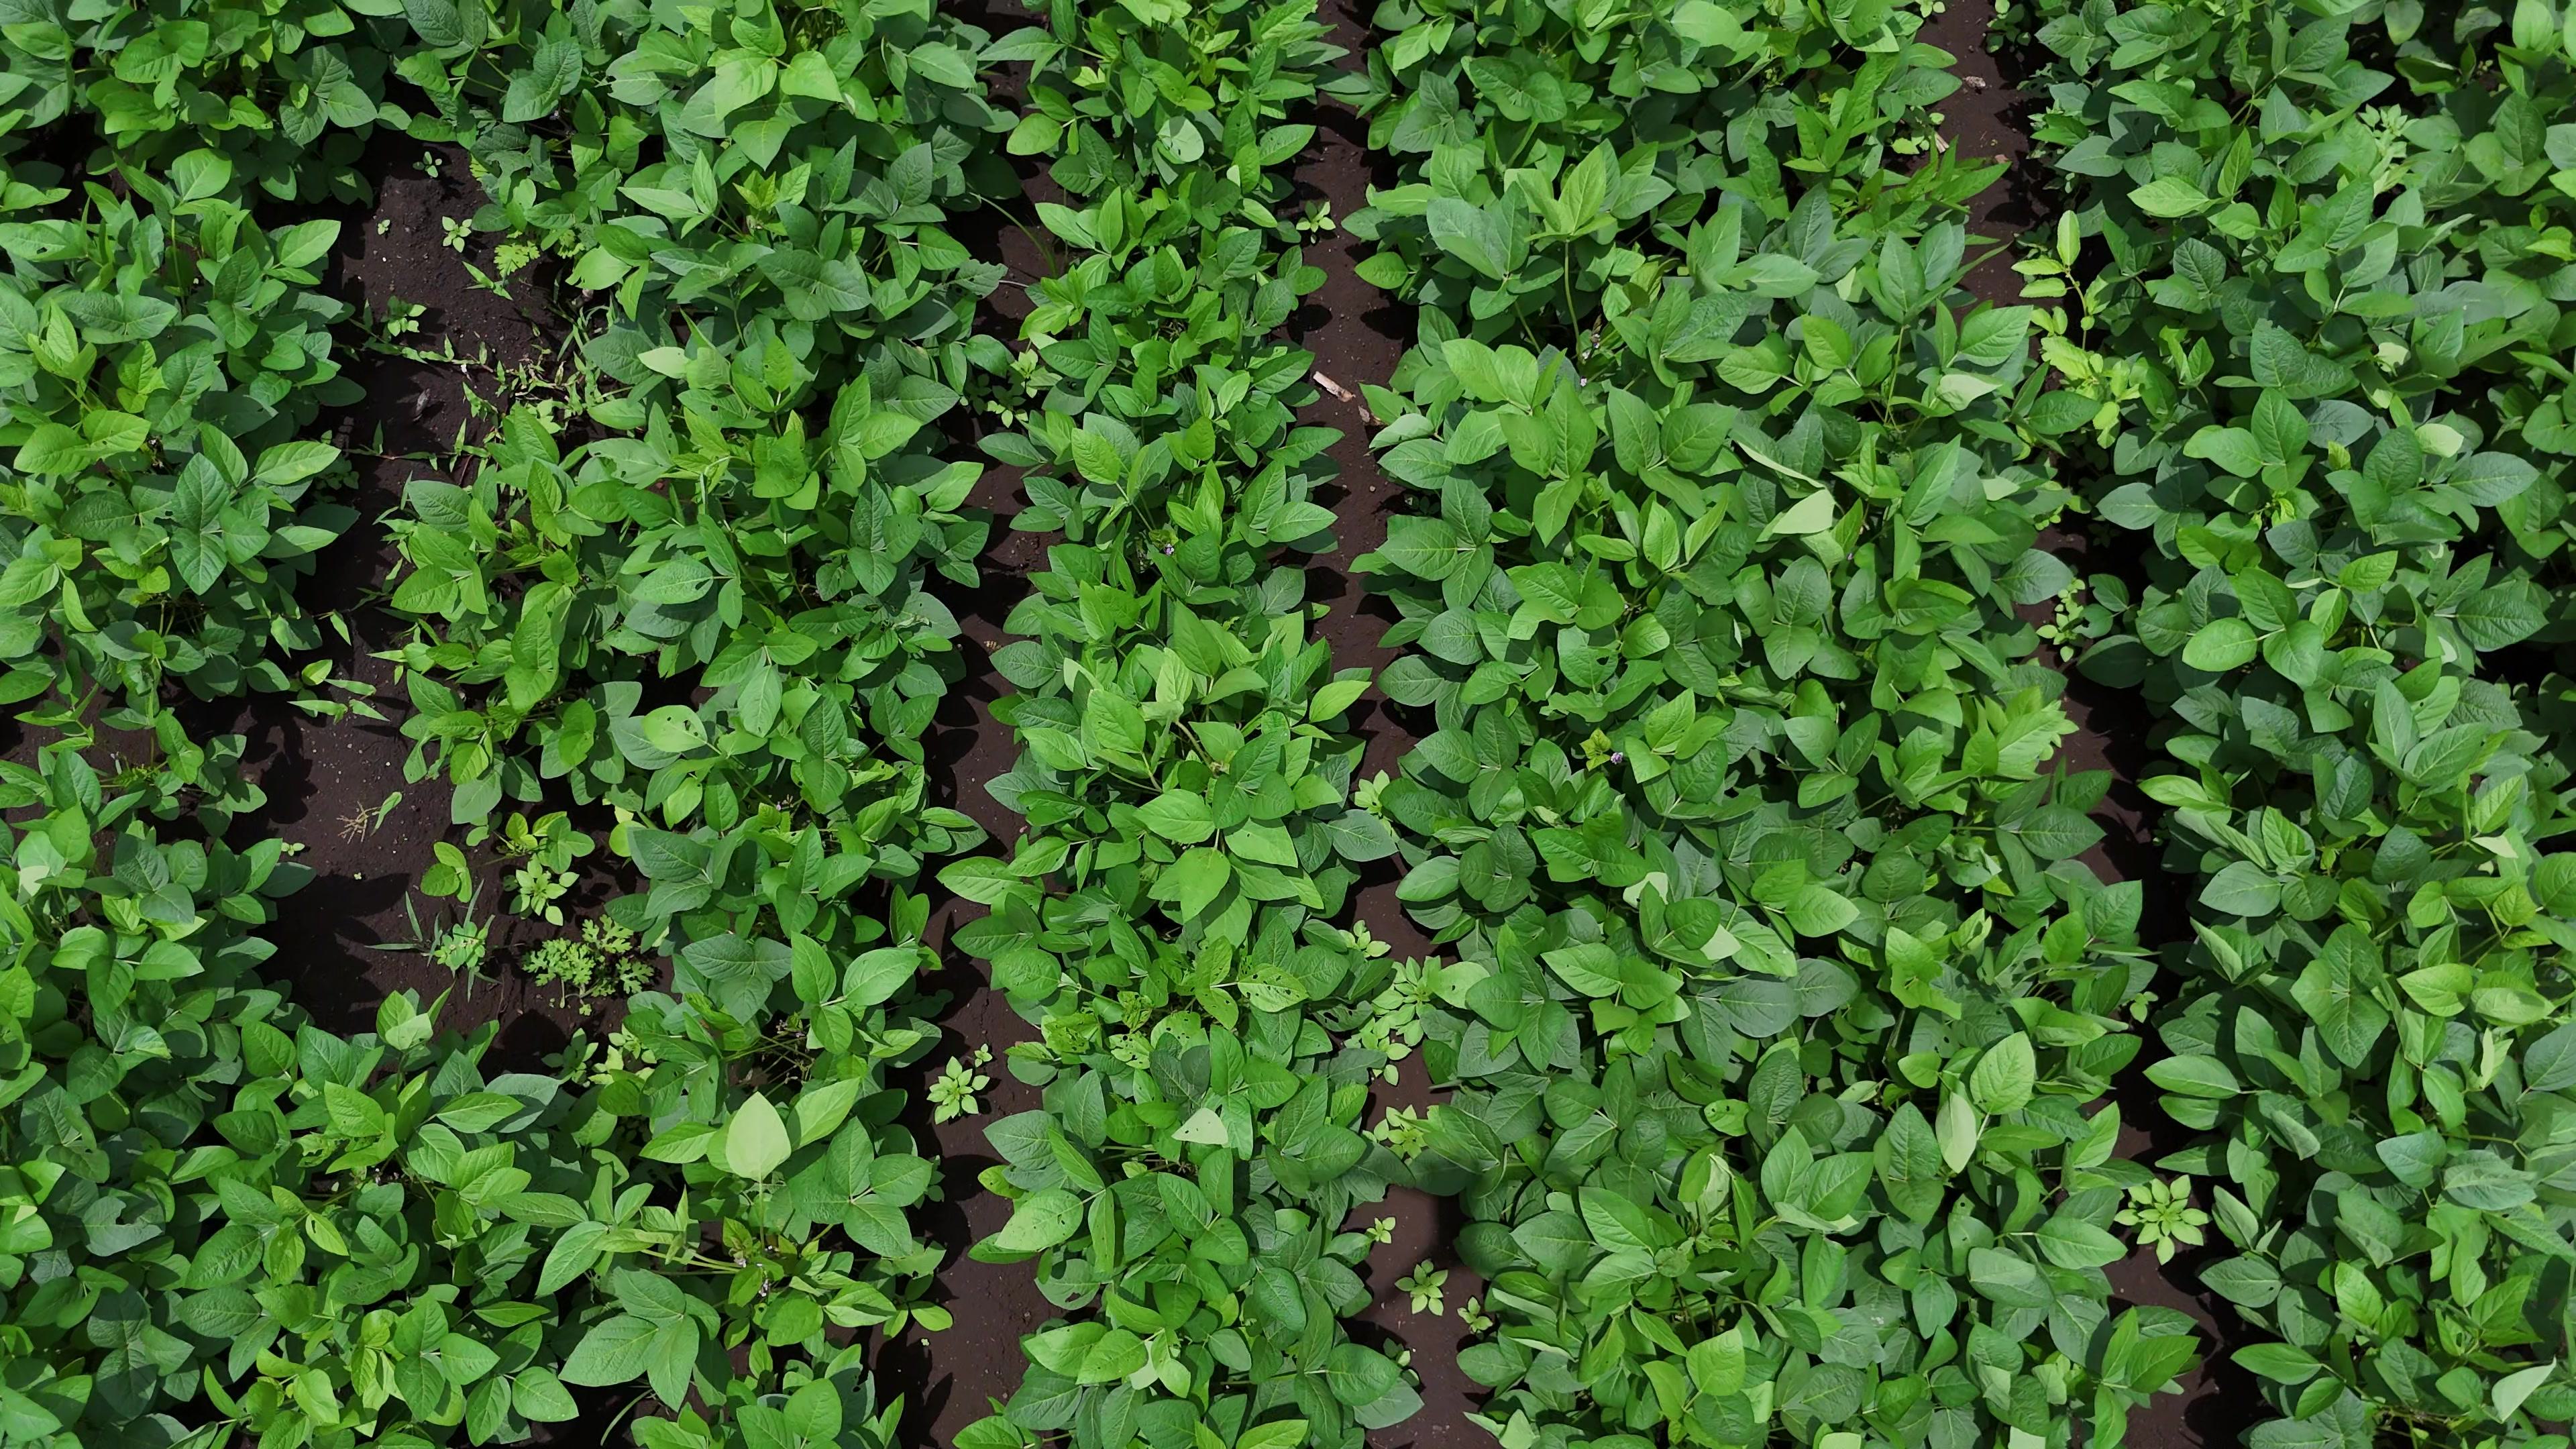
Label: Healthy